Catalan wine

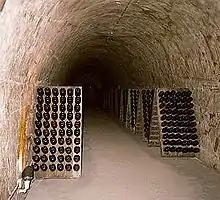
Cava aging.

A Spanish sparkling wine was first made as early as 1851, although the roots of the Cava wine industry can be traced back to Josep Raventos' travels through Europe in the 1860s, where he was promoting the still wines of his Codorníu winery. His visits to the Champagne region sparked an interest in the potential of a Spanish version, using the same sparkling wine production methods.